Tuvalu at the 2020 Summer Olympics

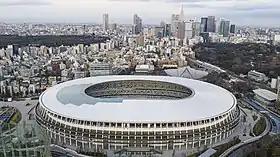
The Japan National Stadium, where the athletics events were hosted

Tuvalu received a universality slot (a quota allowing nations to send athletes if no one has qualified for the event) from the International Olympic Committee to send two athletes in athletics, one male and one female, to the Olympics. It chose to send 22 year-old Karalo Maibuca and 18 year-old Matie Stanley, both of whom were participating in their first Olympics.